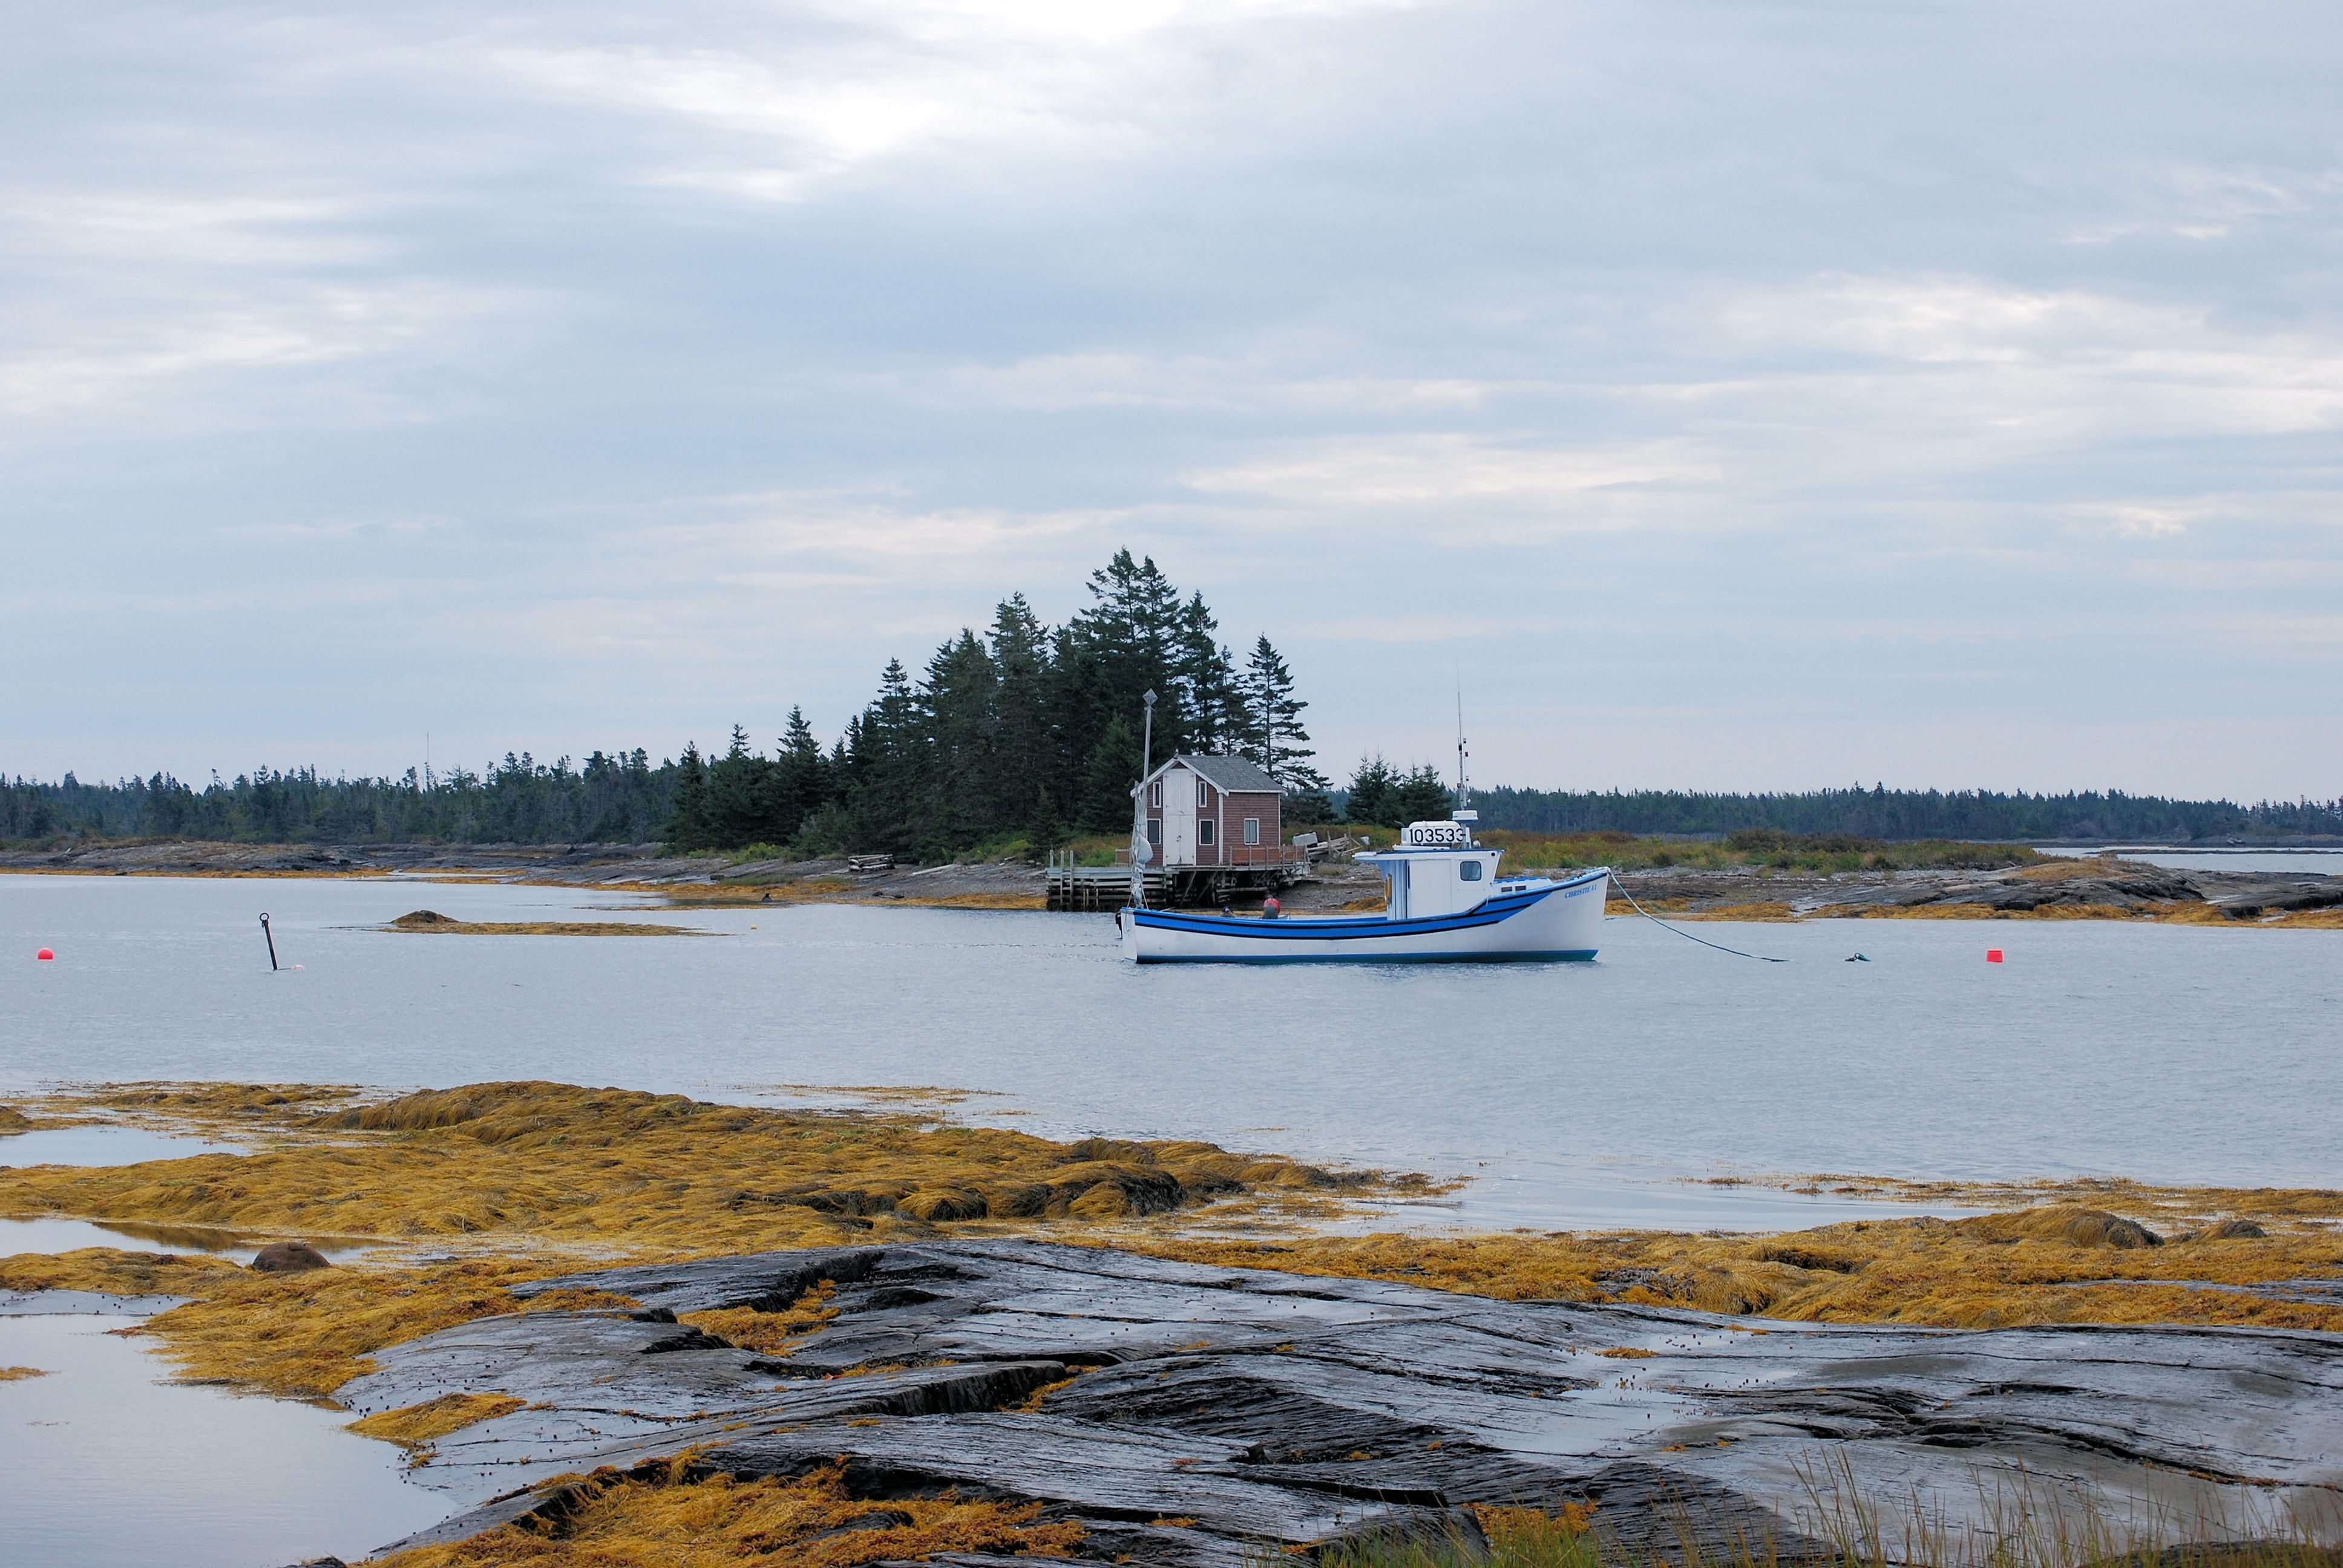
beach, sea, coast, water, ocean, boat, shore, lake, coastal, river, travel, hut, cove, vessel, vehicle, fishing, bay, harbor, waterfront, waterway, body of water, boating, canada, wetland, nova, maritime, watercraft, estuary, scotia, nova scotia